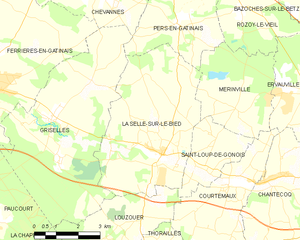
La Selle-sur-le-Bied est une commune française située dans le Gâtinais, dans le département du Loiret en région Centre-Val de Loire.